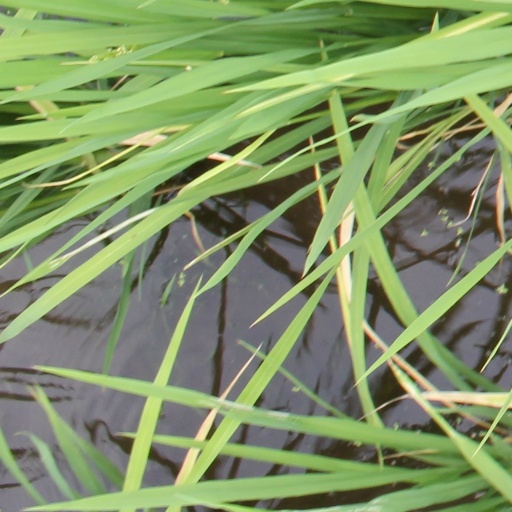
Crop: rice